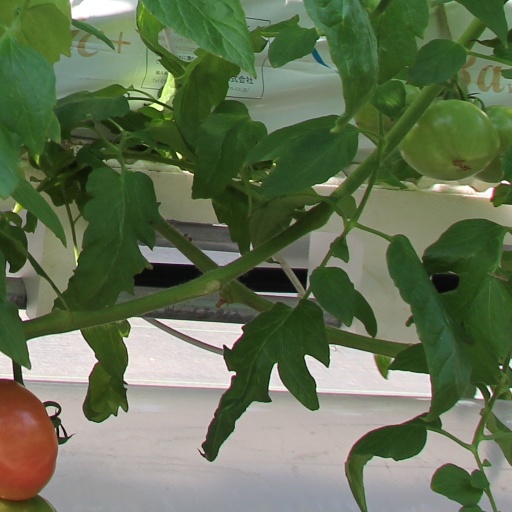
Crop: tomato